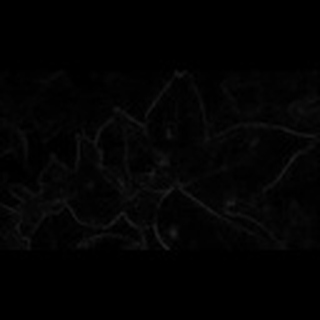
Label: cotton_target_spot